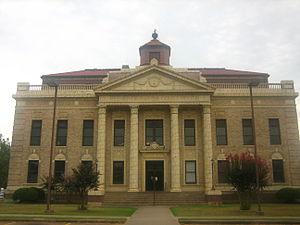
La paroisse de la Rivière Rouge est une paroisse en Louisiane aux États-Unis d'Amérique. Son siège est la ville de Coushatta. Selon le recensement des États-Unis de 2010, sa population était de 9 091 habitants. Elle a une superficie de 1 008 km² de terre émergée et de 39 km² d’eau. Son nom dérive de la Rivière Rouge du Sud.